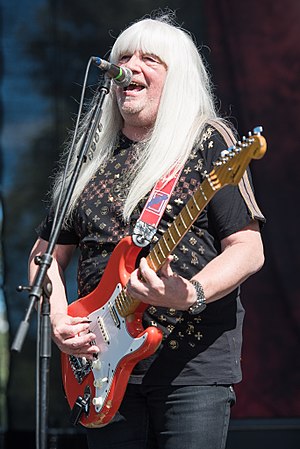
Sweet / Gendannede versioner af Sweet / Andy Scott's Sweet (1985–i dag )
Andy Scott fra Sweet i 2017.
Sweet var en engelsk musikgruppe, der havde en række singlehits i første halvdel af 1970'erne. Gruppens bedst kendte besætning bestod af forsangeren Brian Connolly, bassisten Steve Priest, guitaristen Andy Scott og trommeslageren Mick Tucker.